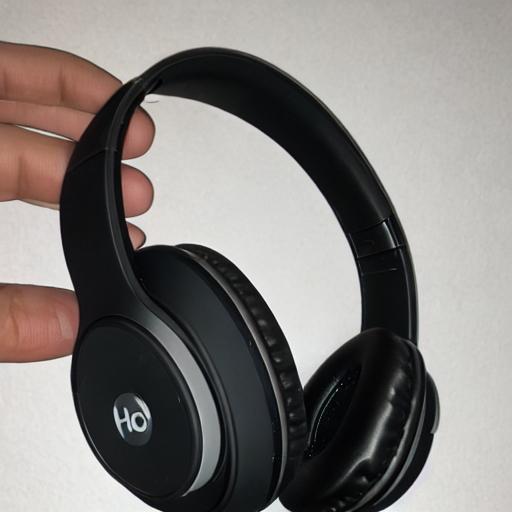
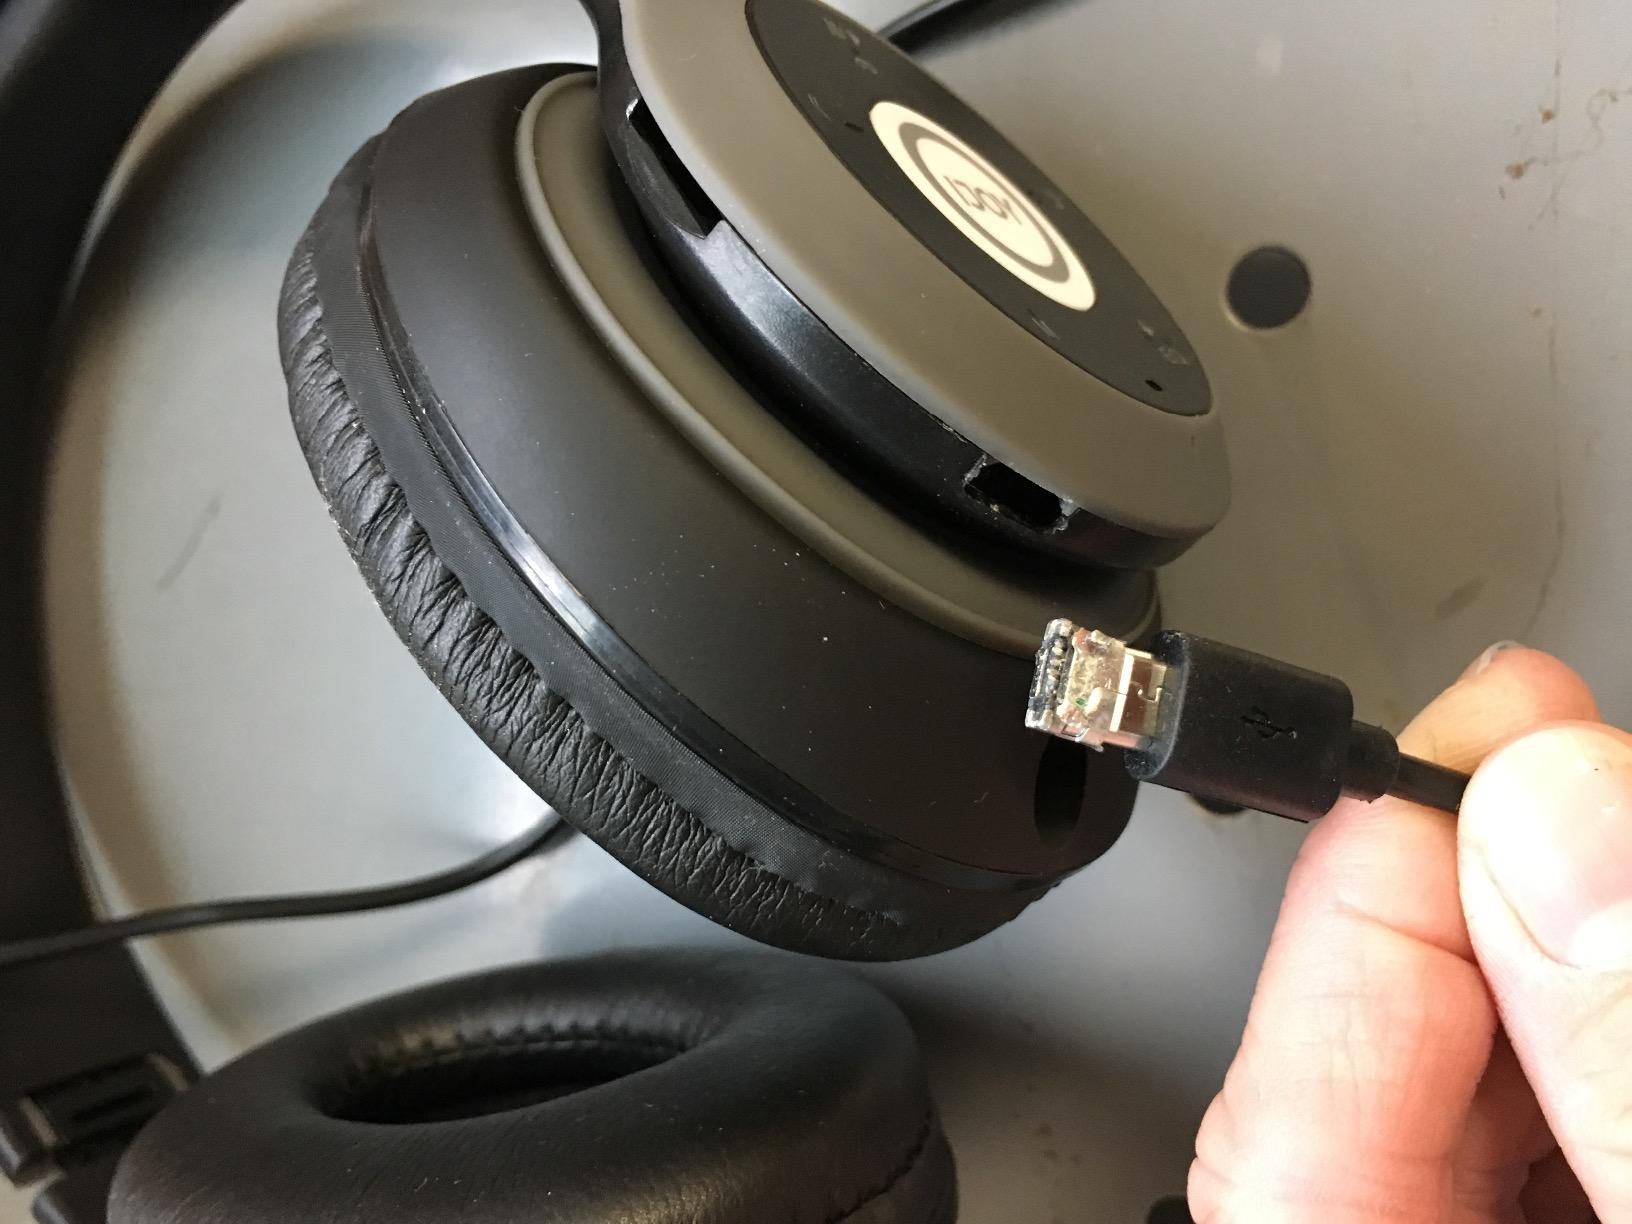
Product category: headphones
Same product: no